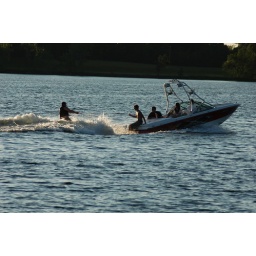
At Tom and Beth's house at the lake in Alexandrea, Minnesota.